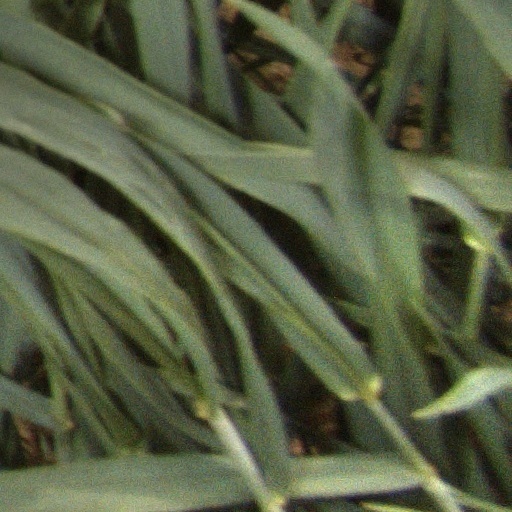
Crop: wheat